It's All True (film)

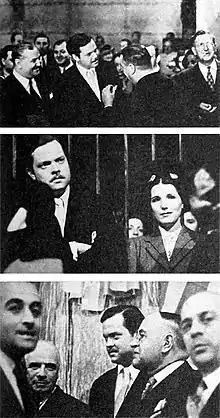
As a goodwill ambassador in 1942, Welles toured the Estudios San Miguel in Buenos Aires, meeting with Argentine film personalities including (center photograph) actress Libertad Lamarque.

In late November 1941, Welles was appointed as a goodwill ambassador to Latin America by Nelson Rockefeller, U.S. Coordinator of Inter-American Affairs and a principal stockholder in RKO Radio Pictures. The Office of the Coordinator of Inter-American Affairs was established in August 1940 by order of the U.S. Council of National Defense, and operated with funds from both the government and the private sector. By executive order July 30, 1941, President Franklin D. Roosevelt established the OCIAA within the Office for Emergency Management of the Executive Office of the President, "to provide for the development of commercial and cultural relations between the American Republics and thereby increasing the solidarity of this hemisphere and furthering the spirit of cooperation between the Americas in the interest of hemisphere defense."